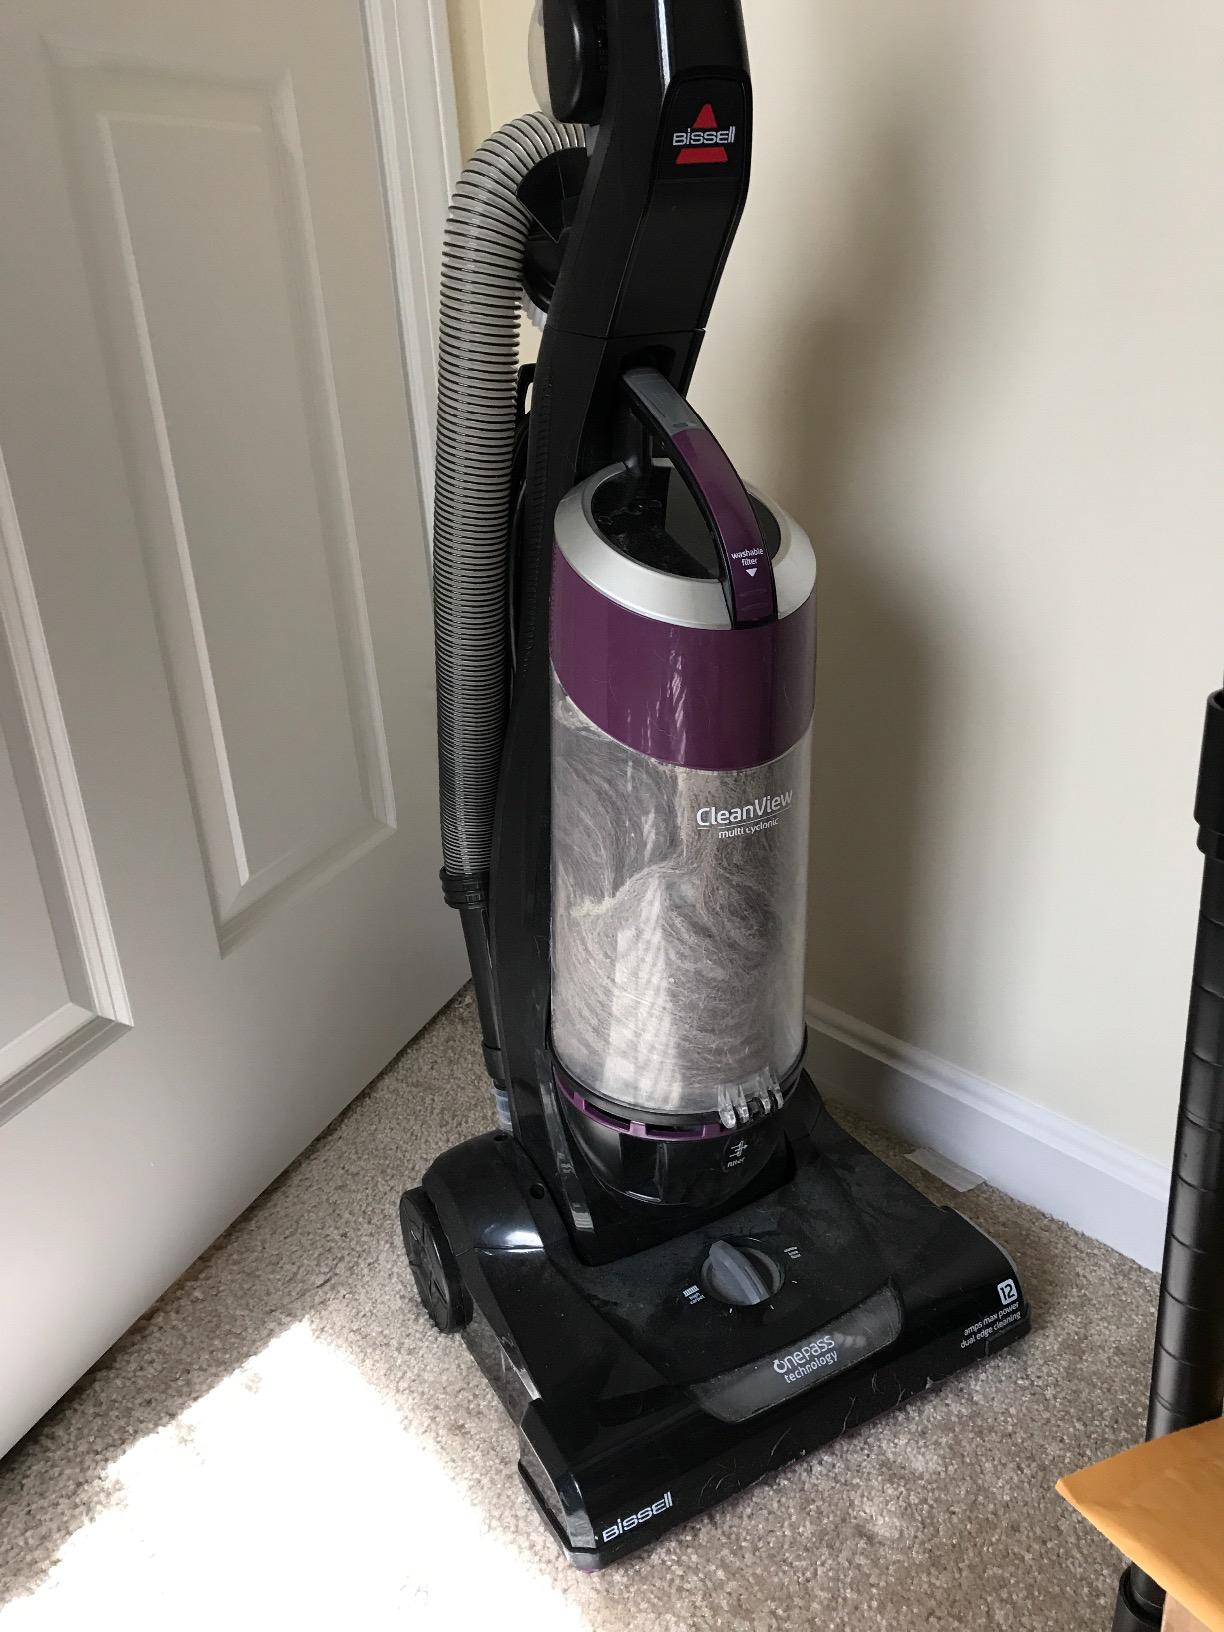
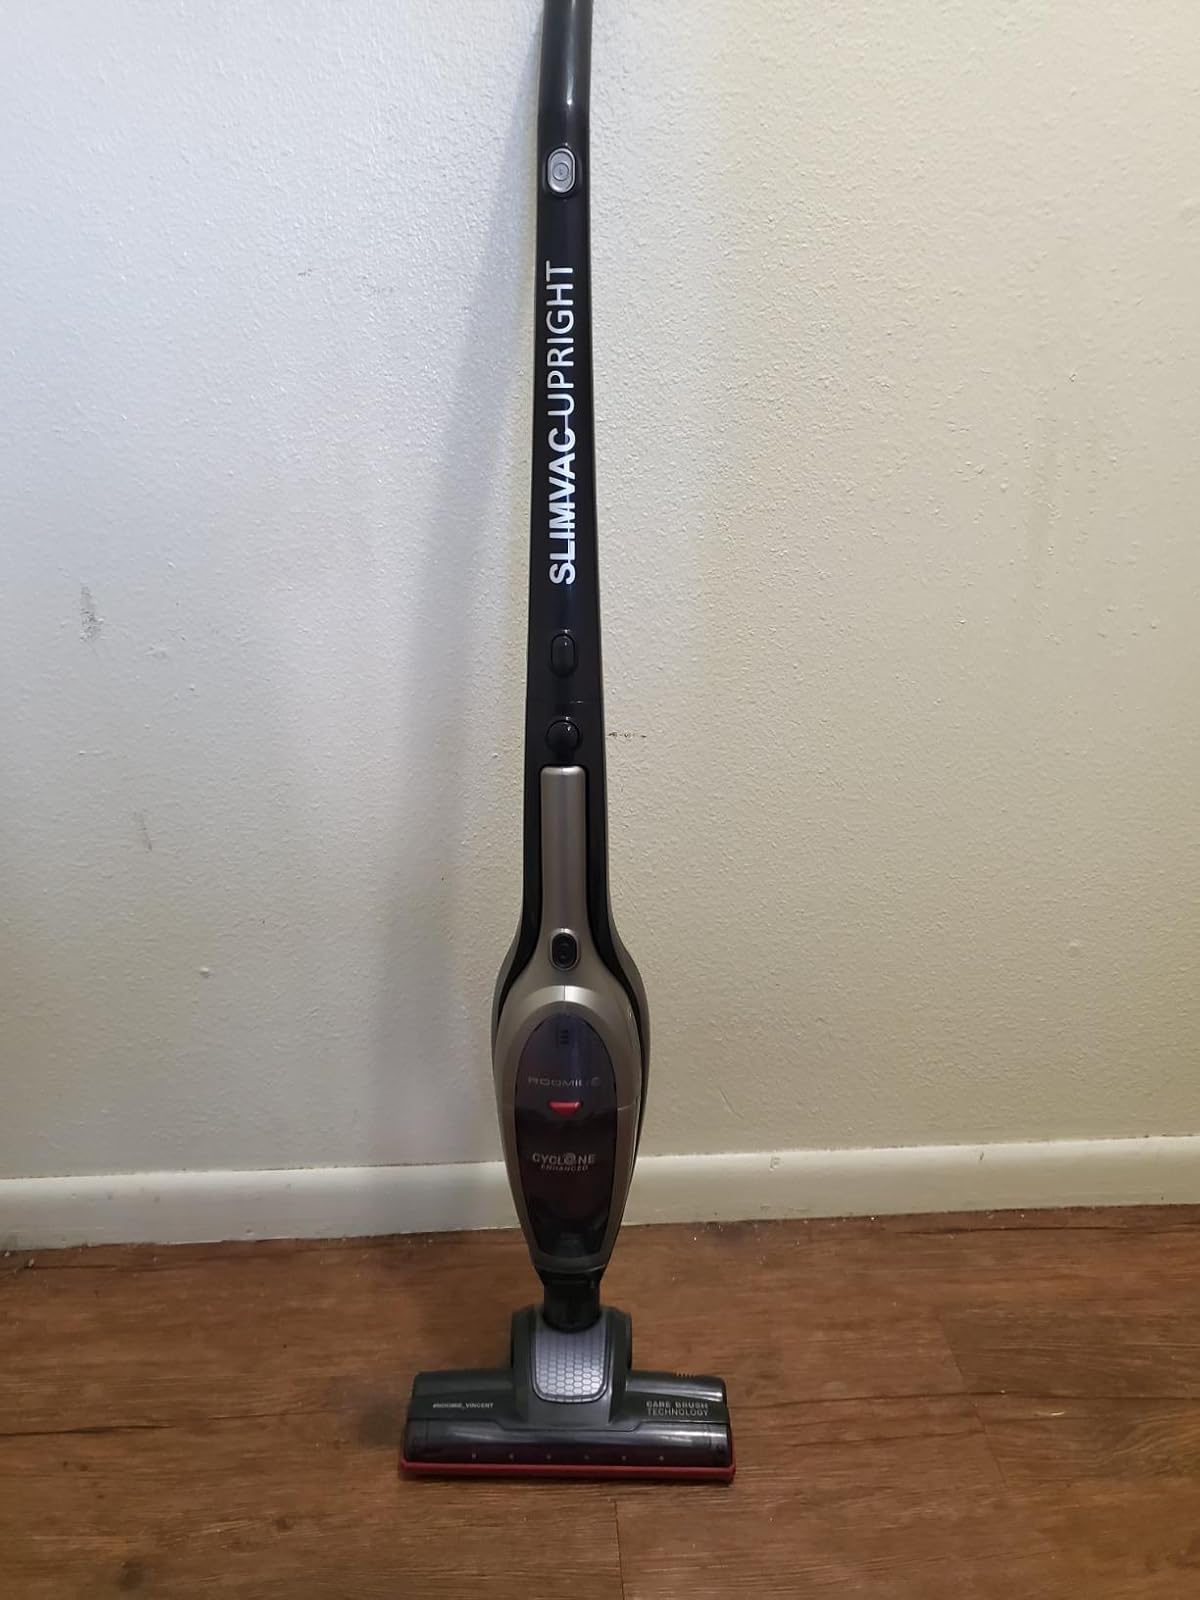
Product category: items_vacuum
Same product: no